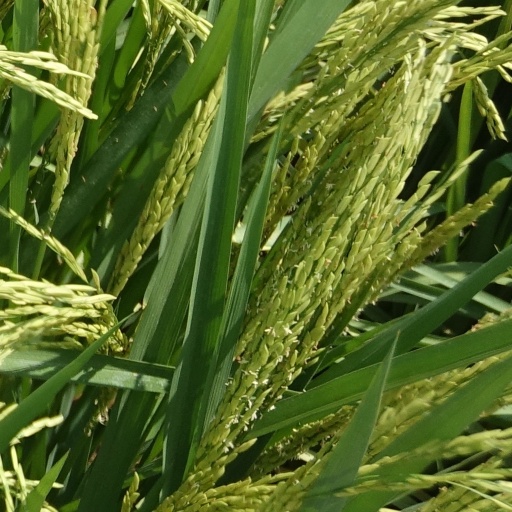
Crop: rice